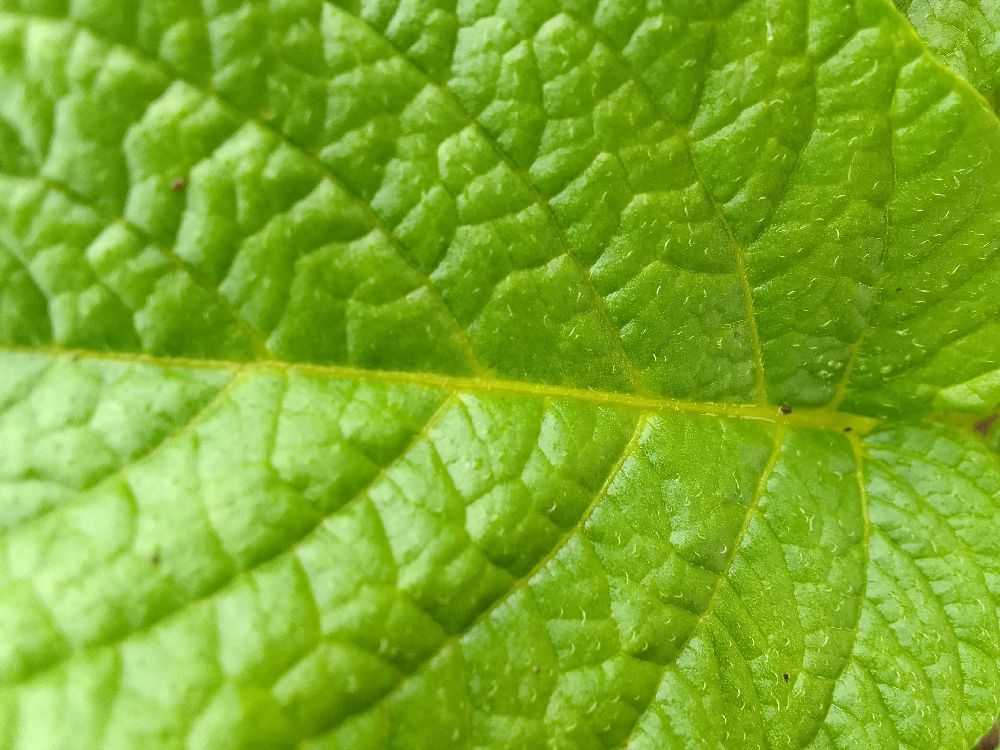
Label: Healthy